Nike Vaporfly and Tokyo 2020 Olympics controversy

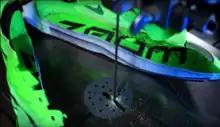
Nike Vaporfly cut in half to show the different layers that make up the base of the shoe. The dark grey line shows the carbon fiber plate.

The Nike Vaporfly first came out in 2017 and their popularity, along with its performance, prompted a new series of running shoes. The Vaporfly series has a new technological composition that has revolutionized long-distance running since studies have shown that these shoes can improve run times up to 4.2%. The shoe first emerged as the Vaporfly Elite and was worn by Kenyan athlete Eliud Kipchoge on May 6, 2017 during Breaking 2 - an attempt to break 2 hours in a marathon - on the Monza racing track in Italy. The shoe was then released to the general public as the Vaporfly 4%. In 2018, Nike released a second iteration called the Vaporfly 4% Flyknit. The following versions released in 2019 and 2021 are part of the Next% family. The composition of the sole contains a foamy material, Pebax, that Nike has altered and now calls it ZoomX. The ZoomX material can be found in other Nike products as well. Pebax foam can also be found in airplane insulation and is "squishier, bouncier, and lighter" than foams in typical running shoes. In the middle of the ZoomX foam there is a full-length carbon fiber plate "designed to generate extra spring in every step". In 2019 Nike released its newest product from the Vaporfly line, the Nike ZoomX Vaporfly NEXT%, which was marketed as "the fastest shoe we’ve ever made" using Nike's "two most innovative technologies, Nike ZoomX foam and VaporWeave material". For an extra push, Nike implemented a Nike Zoom Unit on the forefoot for less fatigue while running.